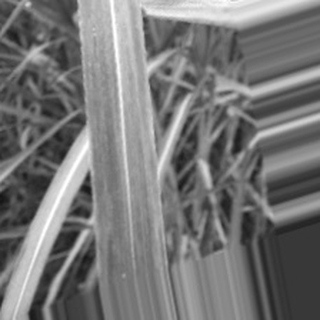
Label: sugarcane_bacterial_blight